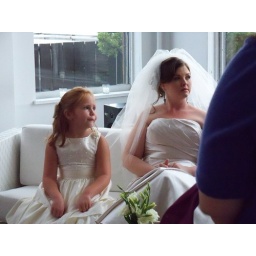
flower girl takes in all the lessons